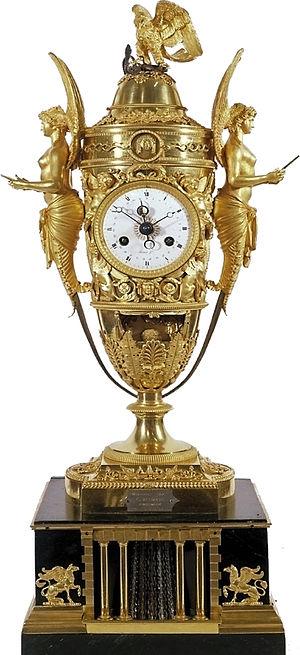
Pierre-Philippe Thomire, né à Paris le 6 décembre 1751 et mort dans la même ville le 9 juin 1843, est un sculpteur, bronzier, fondeur, ciseleur et doreur français.